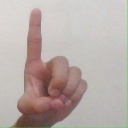
अक्षर: ड